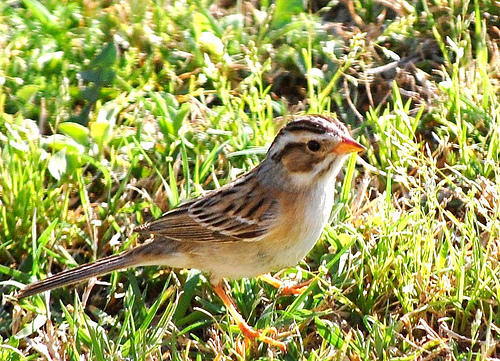
a small bird with a substantial head, small orange beak, brown eyebrows and cheek patch, white supercilliary and malar strip, and orange tarsus and feet.
a small bird that is brown and white striped with a short orange beak and orange tarsus and feet.
this bird had a small, sharp beak with a white underbelly and light brown feathers with streaks of black throughout them.
this bird has a speckled belly and breast with a short pointy bill.
bird with brown and orange beak that is sharp pointed, and brown tarsus and feet, white throat, gray belly and abdomen
this bird has wings that are brown and has a white belly
this small brown bird has white eyebrows and a small bill.
this multicolored bird has striped wingbars, longer rectrices and orange tarsus and feet.
this bird is white and brown in color, and has a light brown beak.
this bird has a white and yellow breast coloring with a red and yellow bill
Species: Clay Colored Sparrow